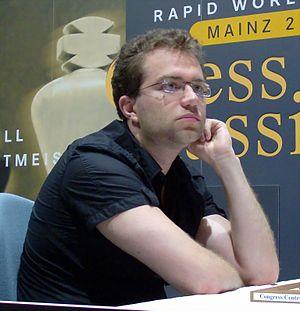
Pavel Eljanov est un grand maître ukrainien du jeu d'échecs qui a remporté deux olympiades avec l'Ukraine et trois coupes d'Europe des clubs.